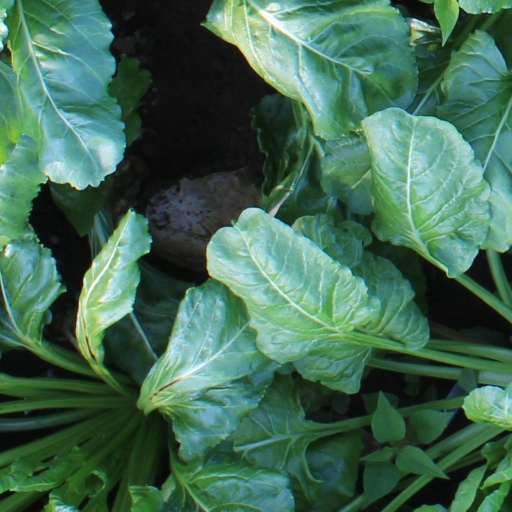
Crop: sugar beet